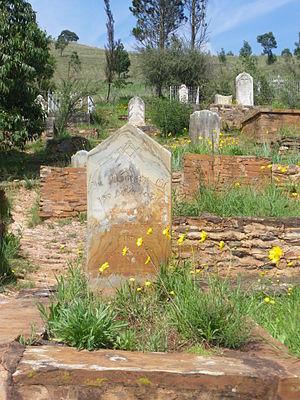
Une tombe maçonnique dans le vieux cimetière de fr:Pilgrim's Rest, fr:Mpumalanga en fr:Afrique du Sud
Le terme franc-maçonnerie désigne un ensemble d'espaces de sociabilité sélectifs, dont le recrutement des membres est fait par cooptation et pratique des rites initiatiques se référant à un secret maçonnique et à l'art de bâtir. Formée de phénomènes historiques et sociaux très divers, elle semble apparaître en 1598 en Écosse, puis en Angleterre au XVIIᵉ siècle. Elle se décrit, suivant les époques, les pays et les formes, comme une « association essentiellement philosophique et philanthropique », comme un « système de morale illustré par des symboles » ou comme un « ordre initiatique ». Organisée en obédiences depuis 1717 à Londres, la franc-maçonnerie dite « spéculative » — c'est-à-dire philosophique — fait référence aux Anciens devoirs de la « maçonnerie » dite « opérative » anglaise formée par les corporations de bâtisseurs. Elle puise ses sources dans un ensemble de textes fondateurs rédigés entre les XIVᵉ et XVIIIᵉ siècles.